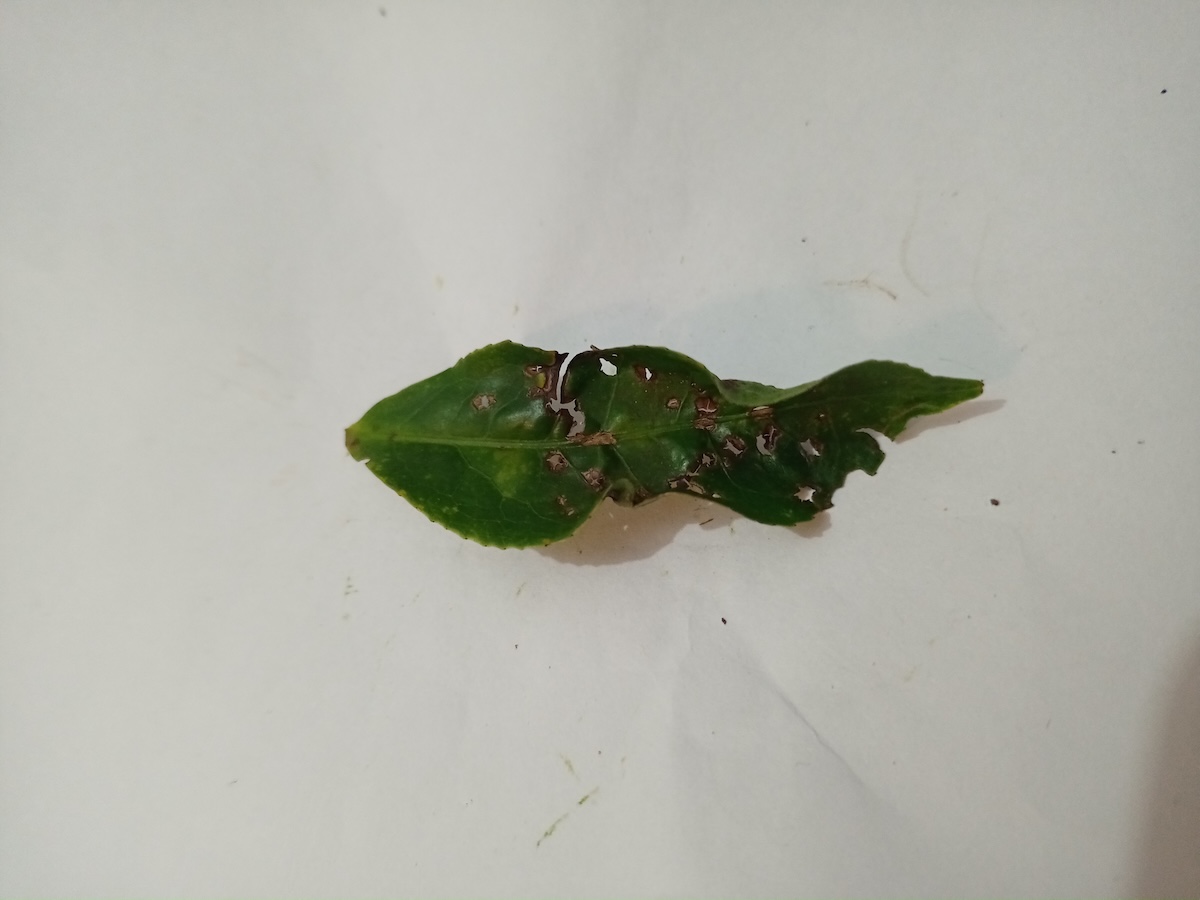
Label: Green mirid bug